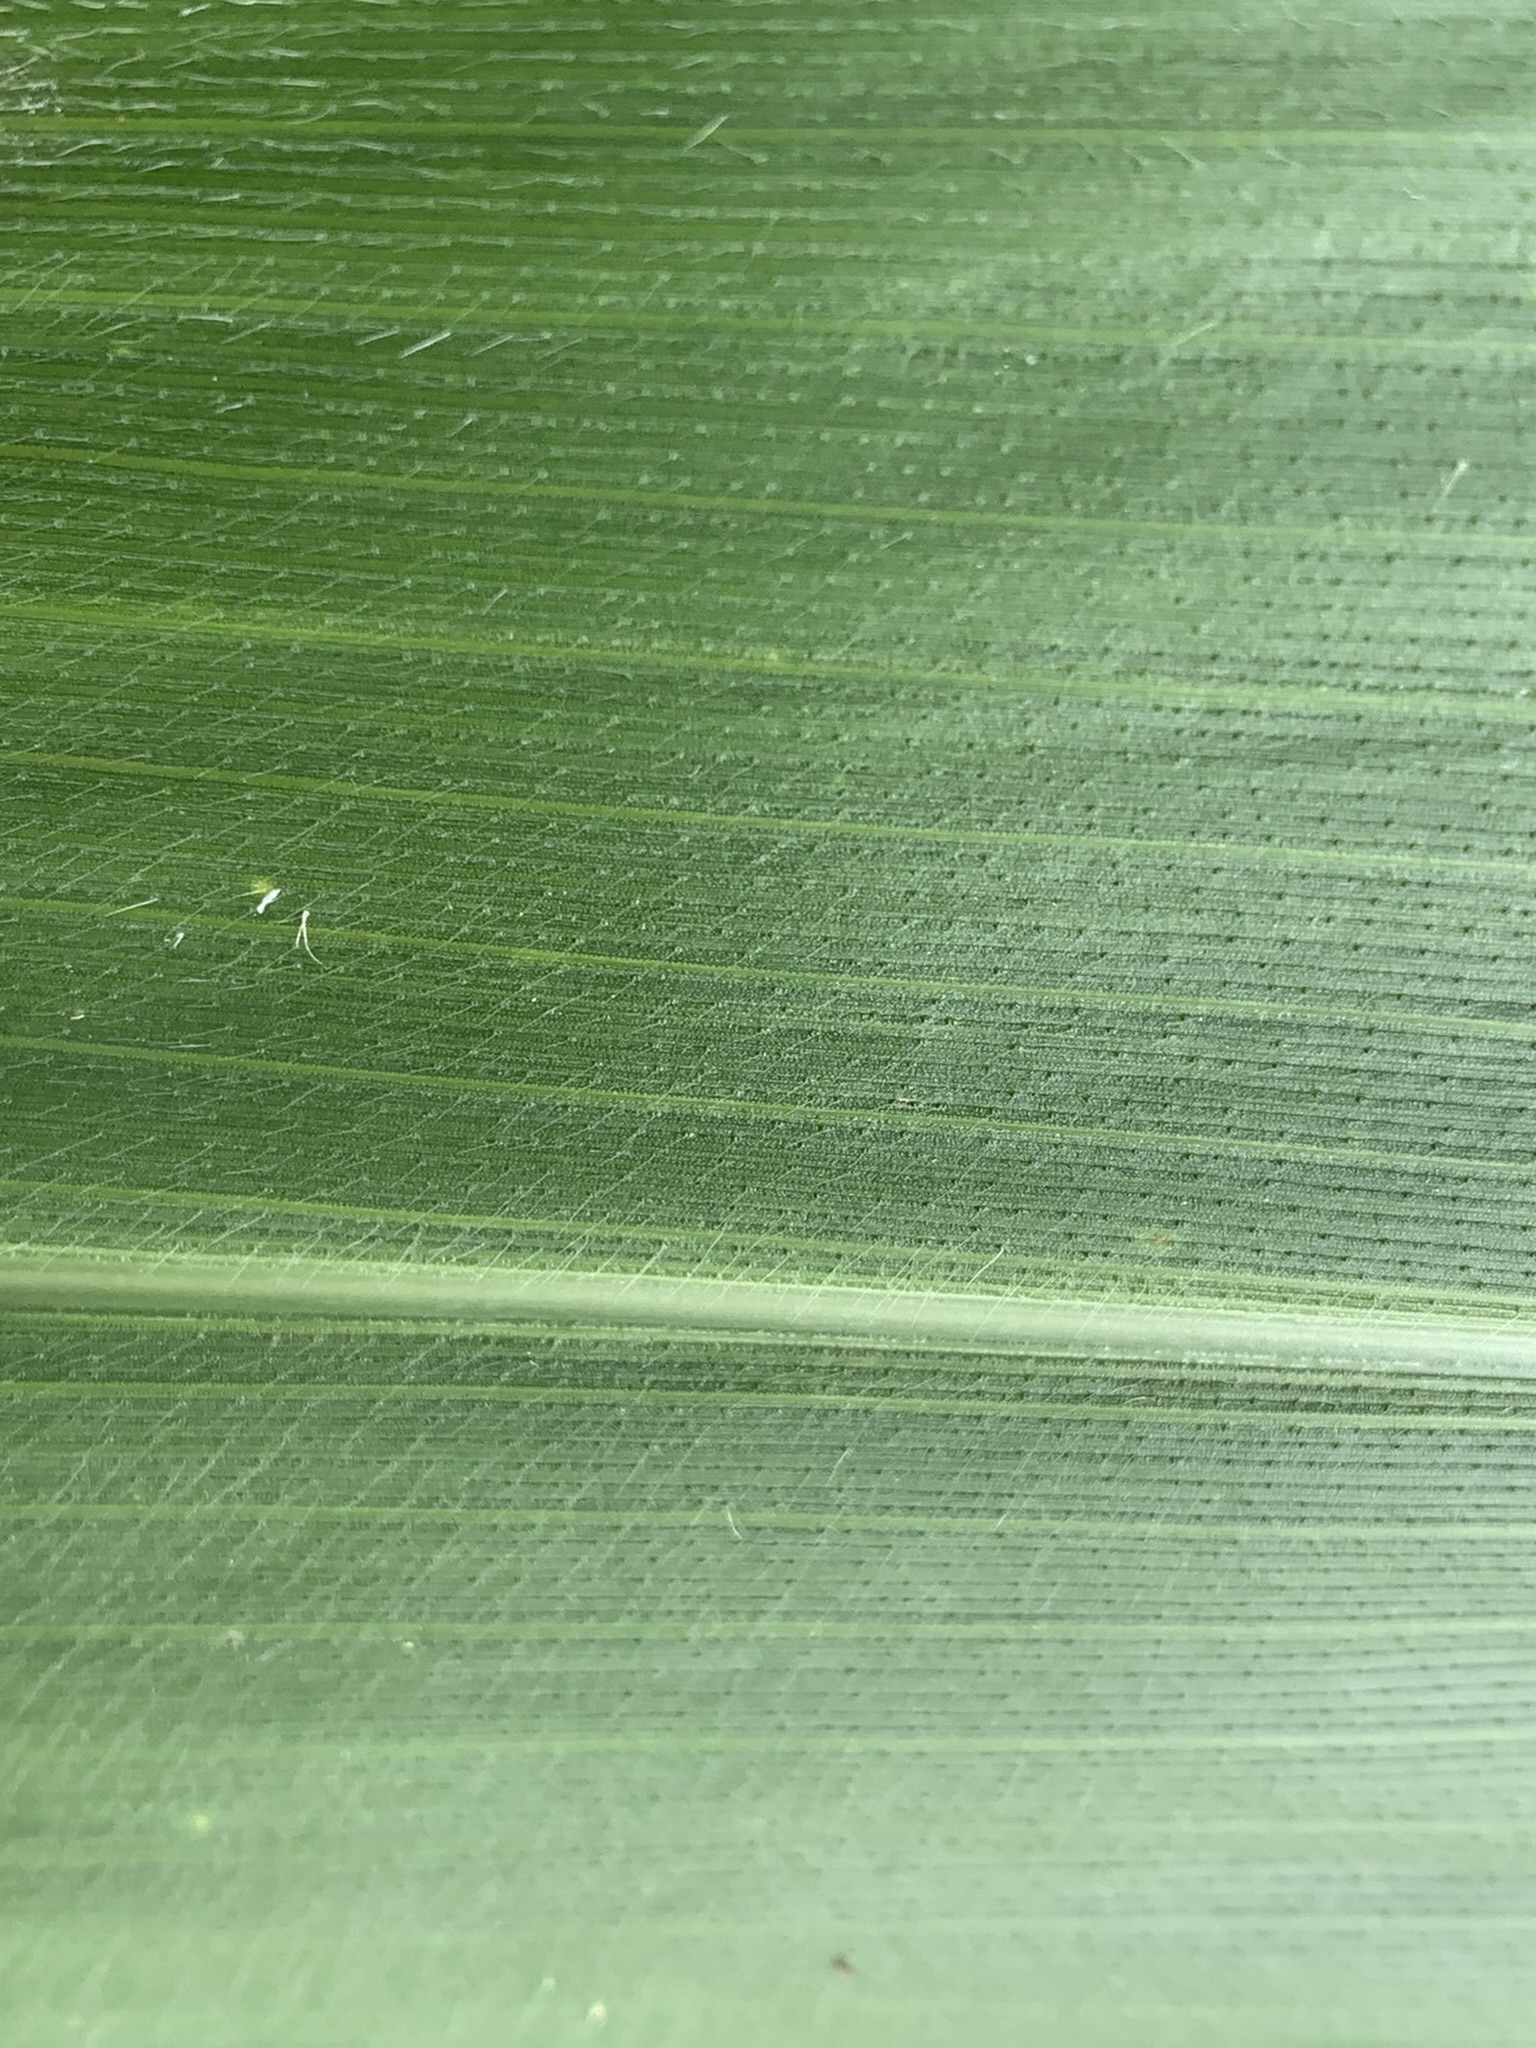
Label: Healthy